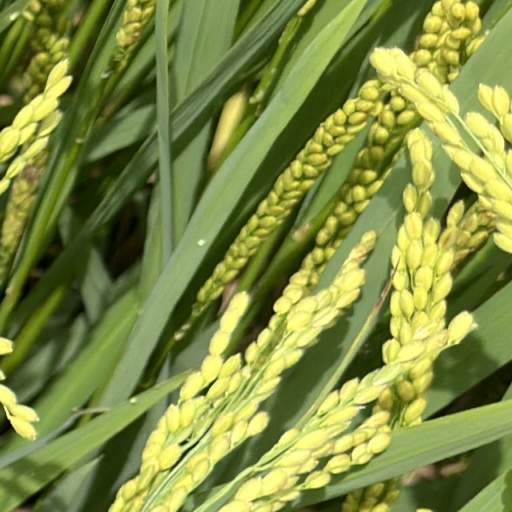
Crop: rice